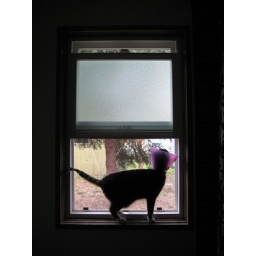
cone cat in the window